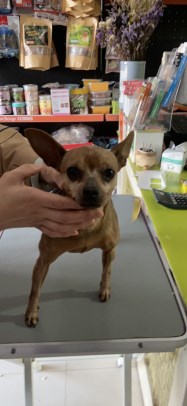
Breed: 561-n000127-miniature_pinscher